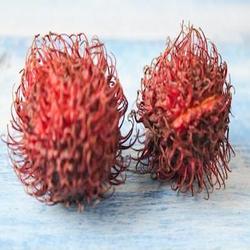
Label: Rambutan